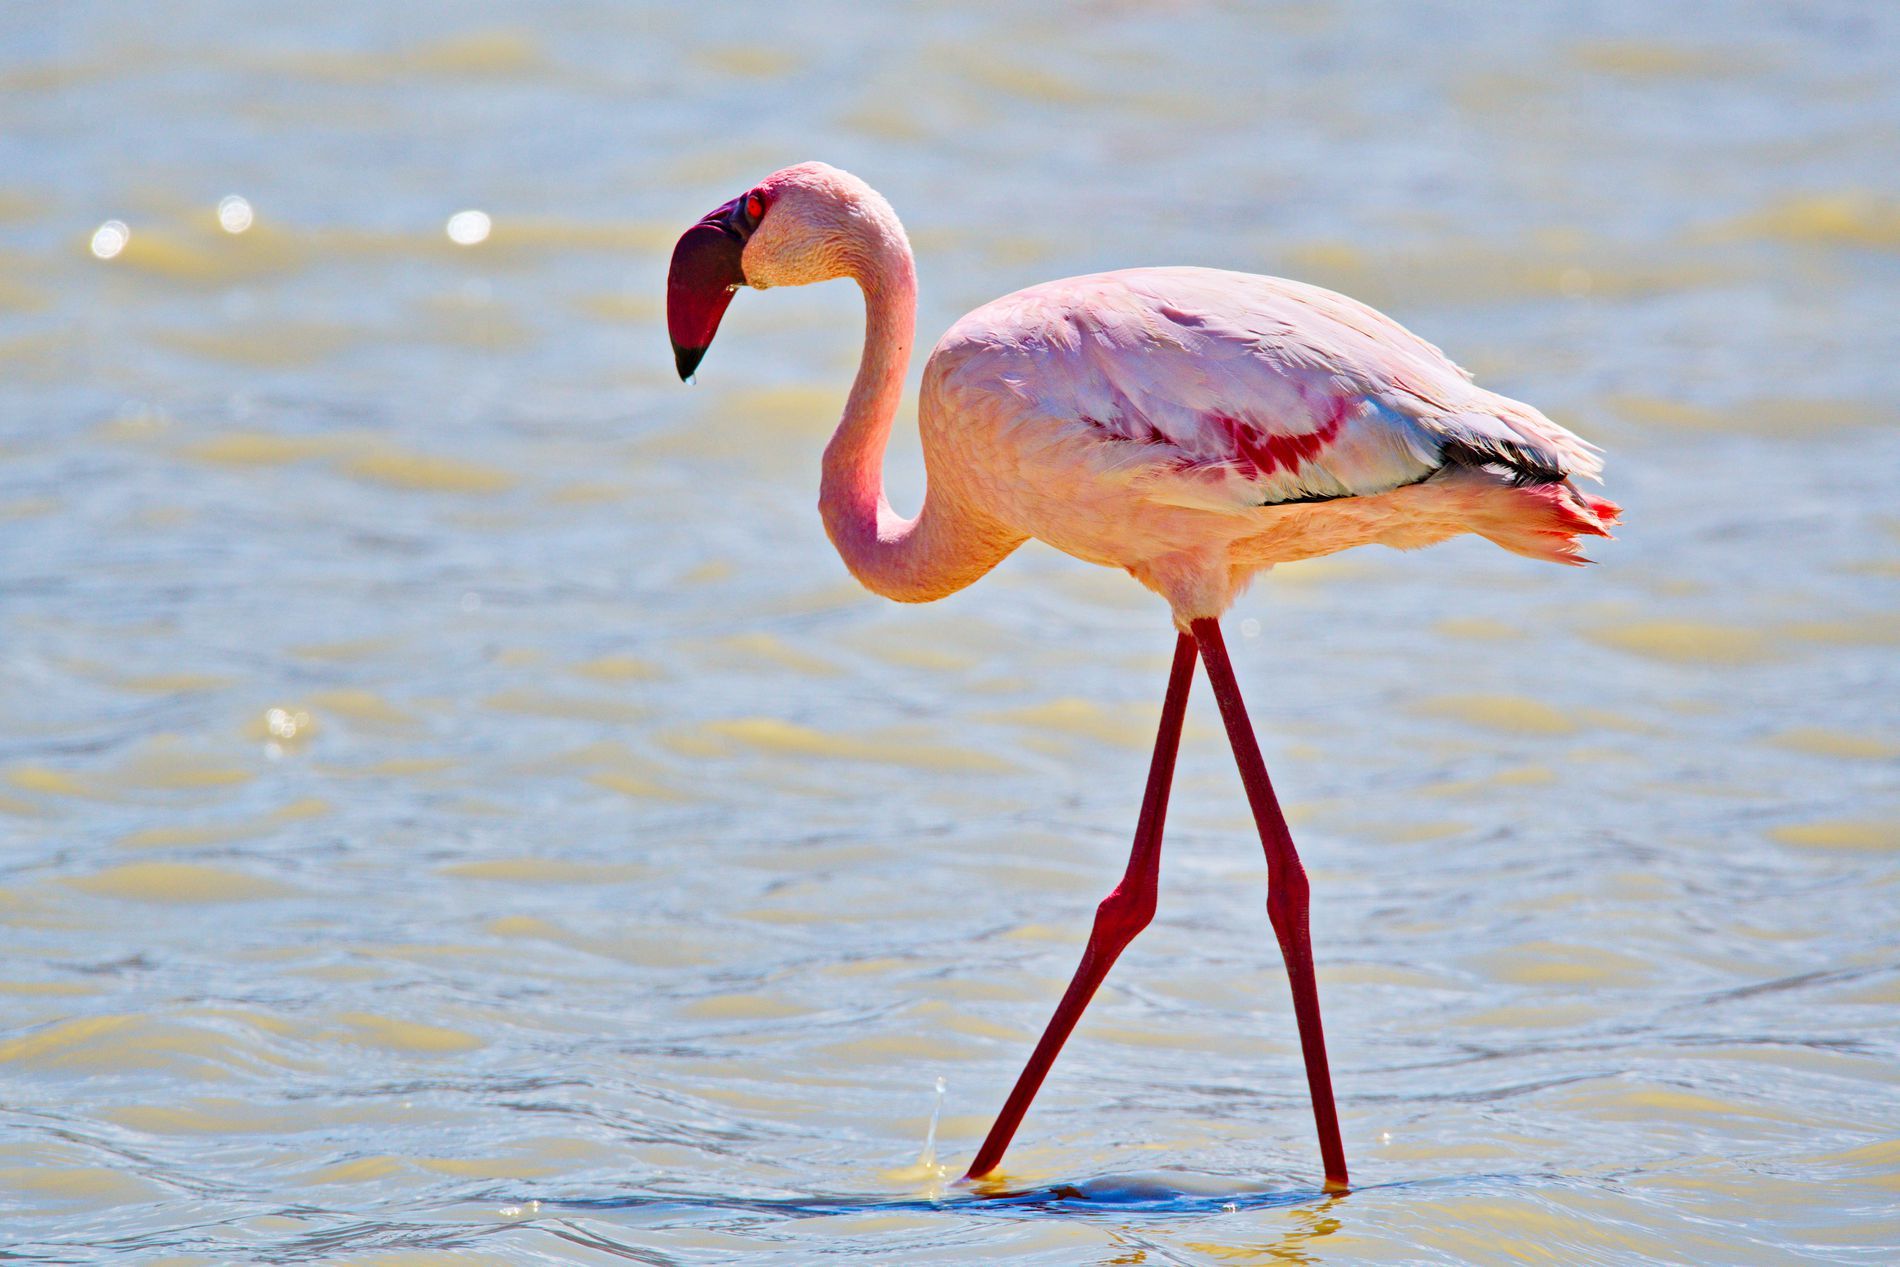
A Lesser flamingo
A lesser flamingo colored light pink and bright pink with a few black feathers. It's walking in shallow, clear water under the sunlight with a few splashes beneath his right leg.
A full shot at eye level, this natural photo shows a lesser flamingo walking in shallow water during the daytime. The sun's light, along with the clear water, accentuates the flamingo's colors.
Labels: Animal, Bird, Flamingo, Beak, Waterfowl, Lesser Flamingo, Water
Camera: NIKON CORPORATION NIKON D500
Aperture: F10
Exposure: 1/1000 sec
ISO: 200
Focal length: 600.0 mm